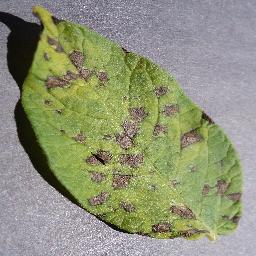
Etiqueta: Tizon_Temprano